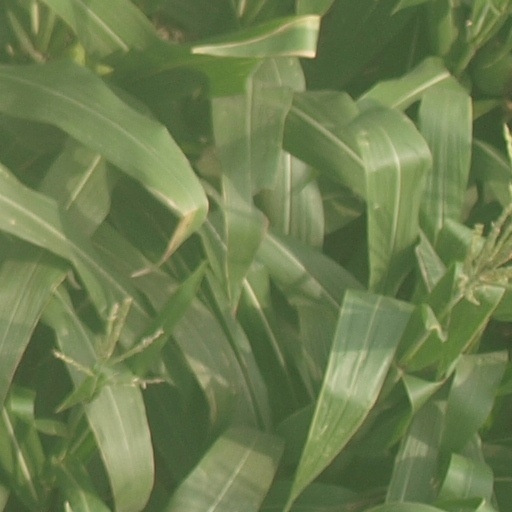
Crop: maize; corn